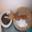
Label: cat